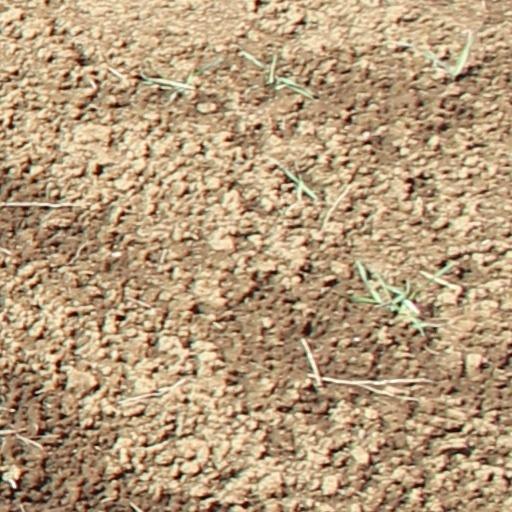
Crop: wheat